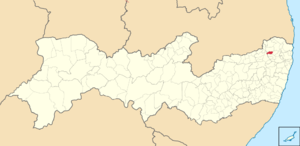
Buenos Aires est une municipalité brésilienne située dans l'État du Pernambouc.